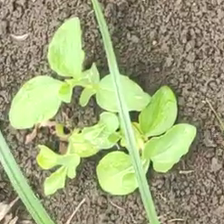
Weed species: Kena_(Commplina_benghalensio)